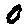
Label: 0